United Nations Security Council Resolution 870

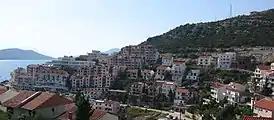
Neum in Bosnia and Herzegovina

United Nations Security Council resolution 870, adopted unanimously on 1 October 1993, after reaffirming Resolution 743 (1992) and subsequent resolutions relating to the United Nations Protection Force (UNPROFOR), the council, acting under Chapter VII of the United Nations Charter, extended UNPROFOR's mandate for additional period terminating 5 October 1993.